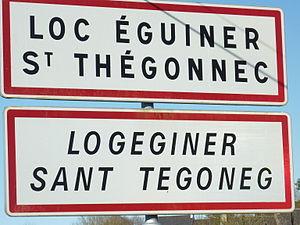
Panneau bilingue français-breton d'entrée du bourg de Loc-Eguiner-Saint-Thégonnec
Loc-Eguiner-Saint-Thégonnec est une ancienne commune du département du Finistère, dans la région Bretagne, en France, fusionnée le 1ᵉʳ janvier 2016 avec Saint-Thégonnec pour former la commune de Saint-Thégonnec Loc-Eguiner.